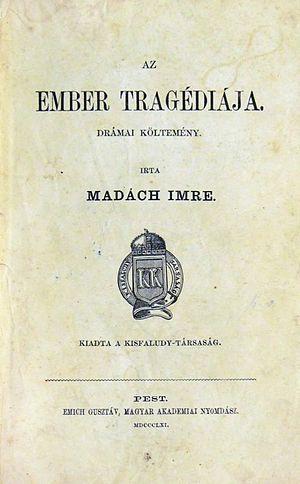
La Tragédie de l'homme est une pièce de théâtre de l'auteur hongrois Imre Madách, parue en 1861.